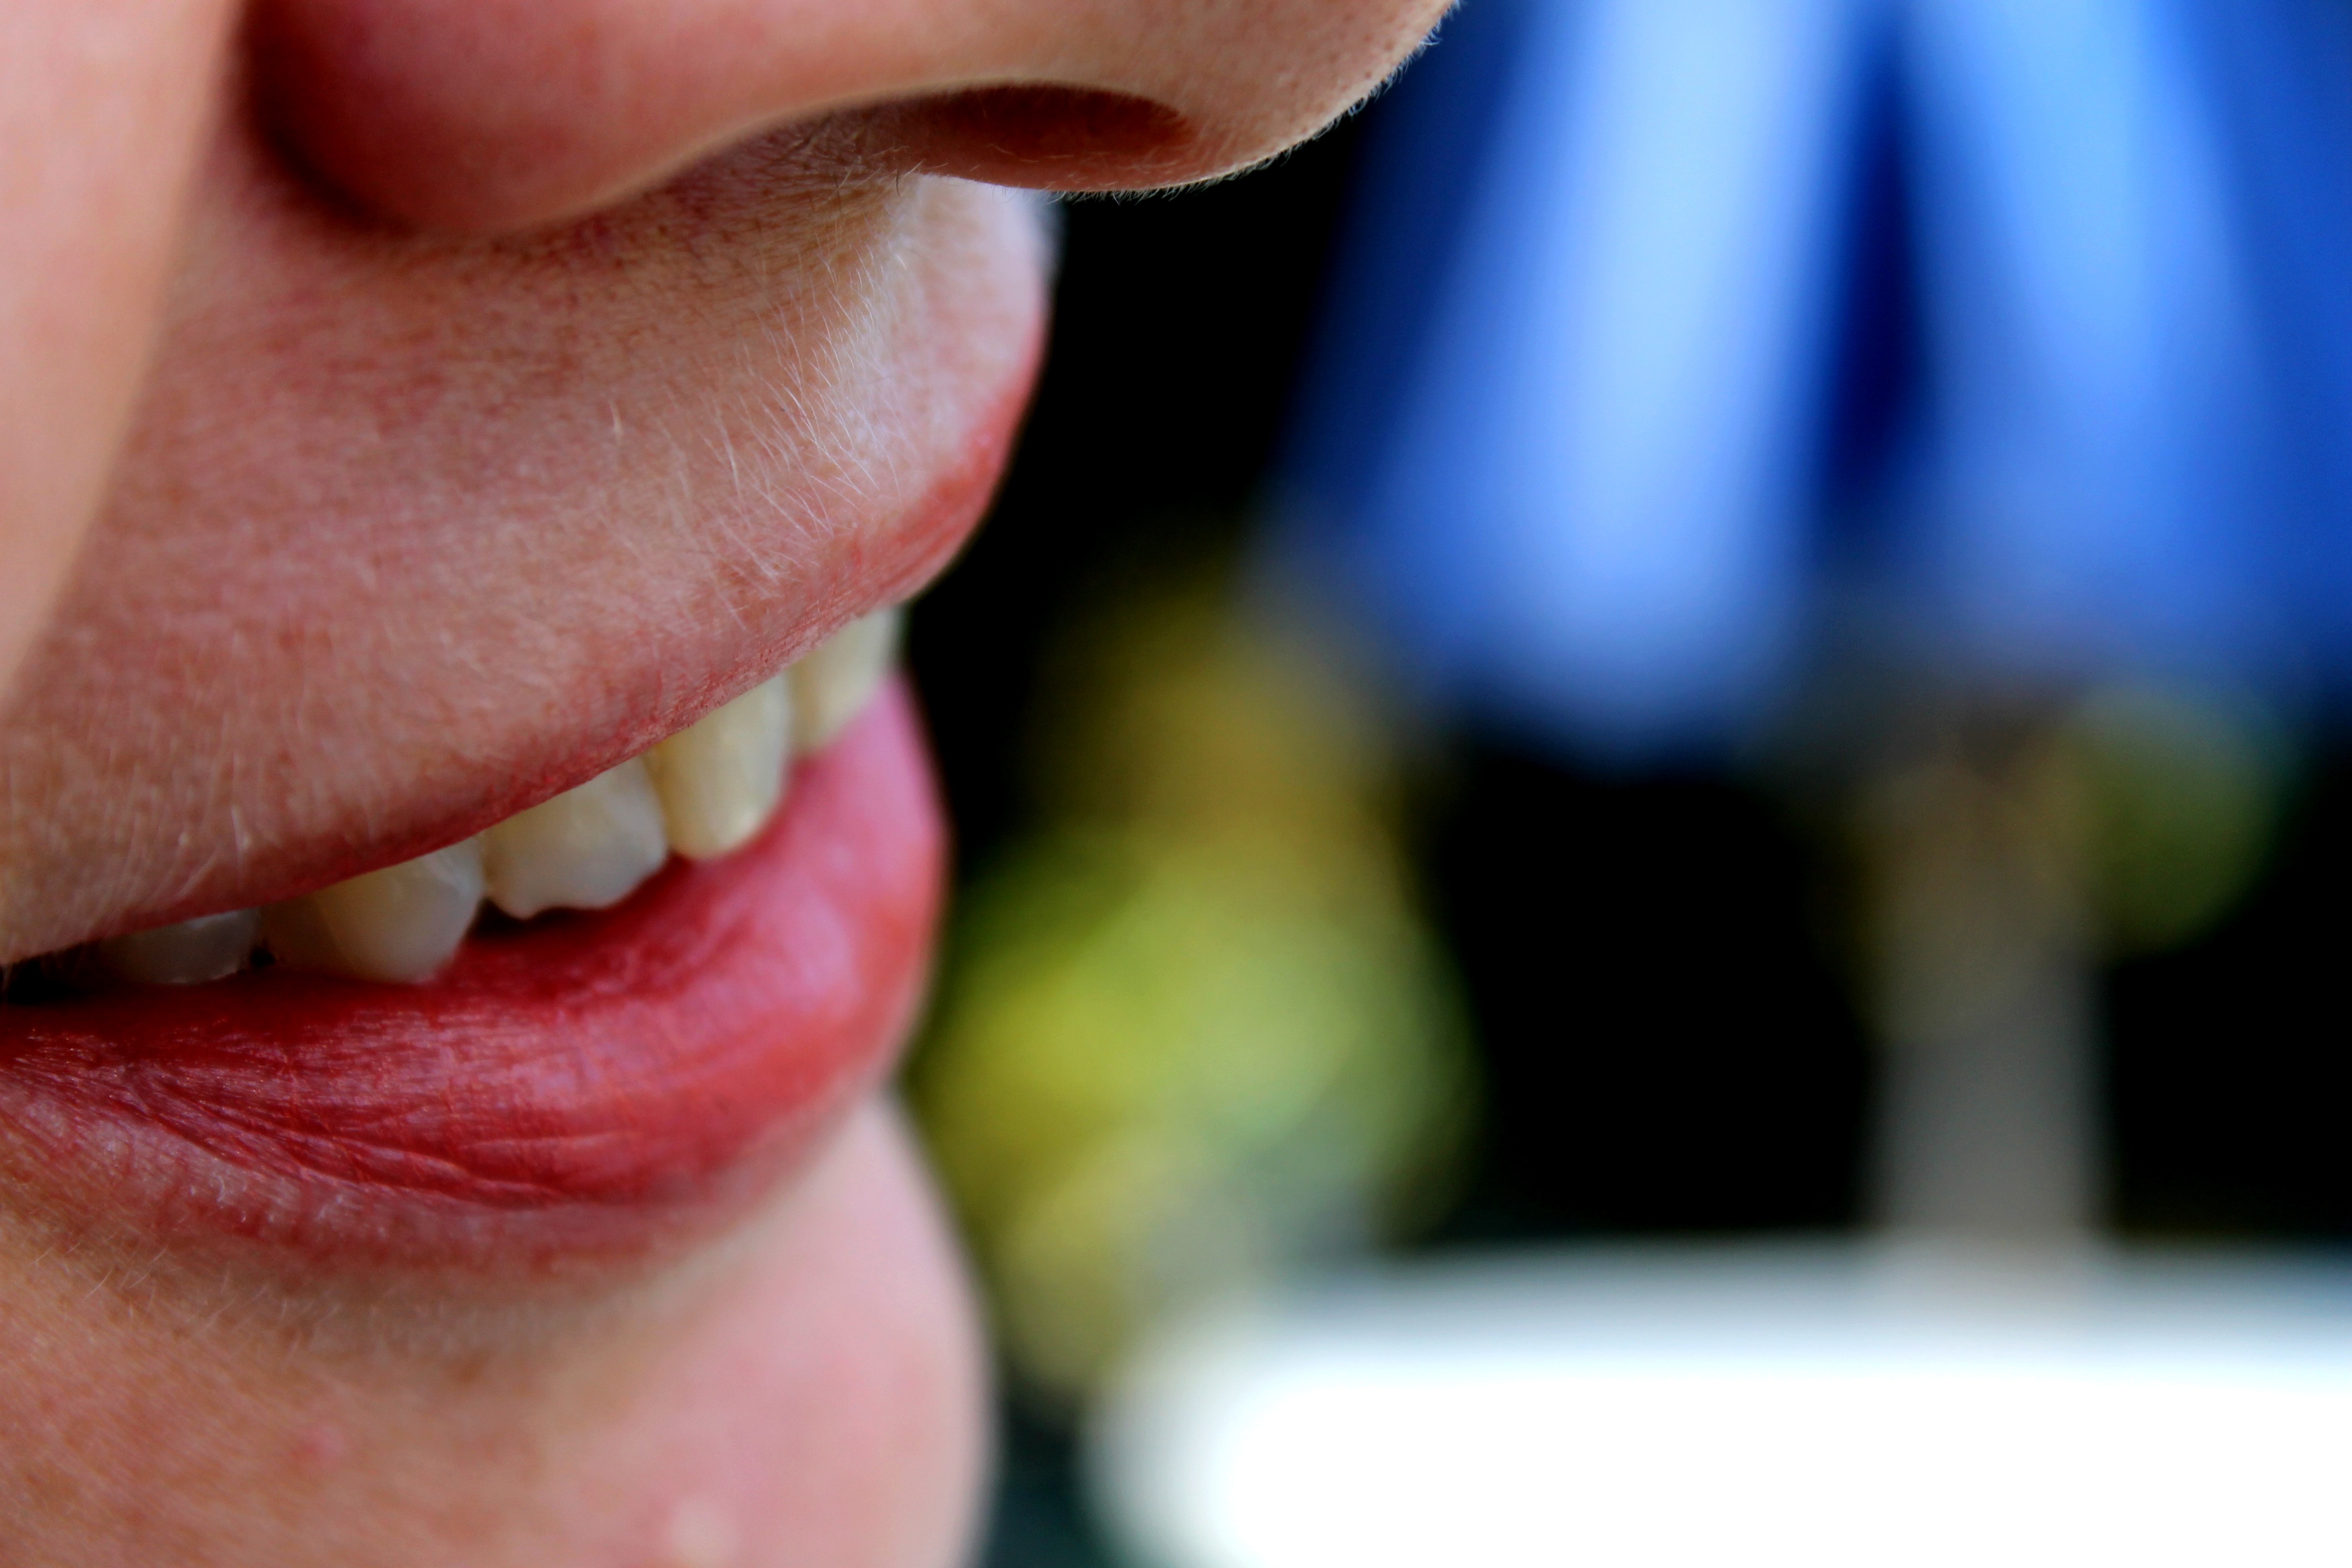
hand, finger, lip, smiling, smile, mouth, close up, human body, eating, nose, happiness, eye, skin, joy, expression, organ, laughter, tooth, emotion, smiley, macro photography, alegre, sense, happy face